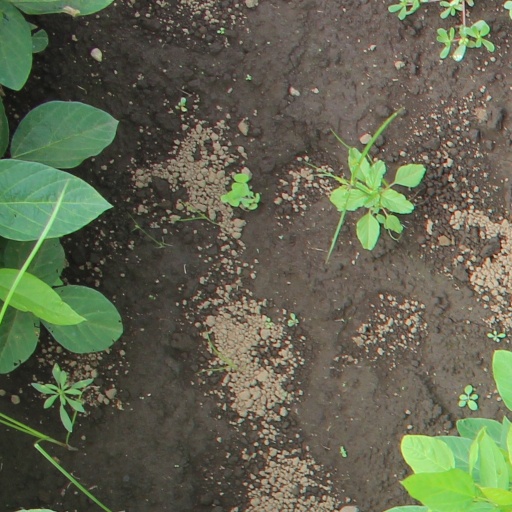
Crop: soybean